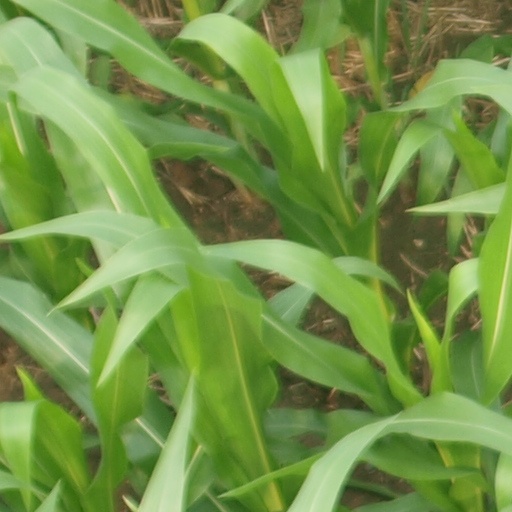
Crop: maize; corn